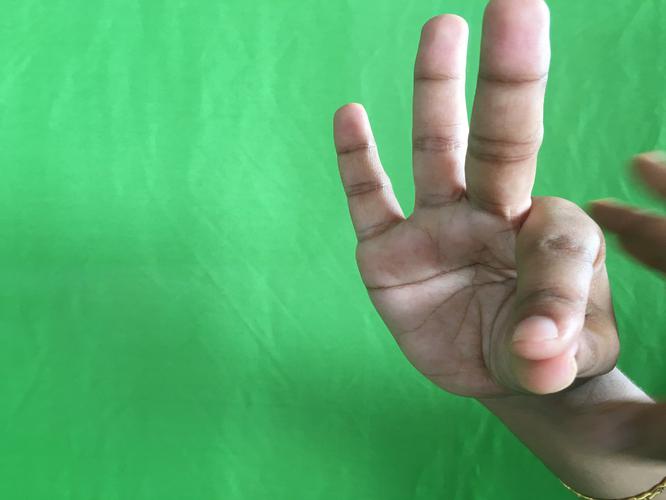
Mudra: Hamsasyam
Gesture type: single_hand